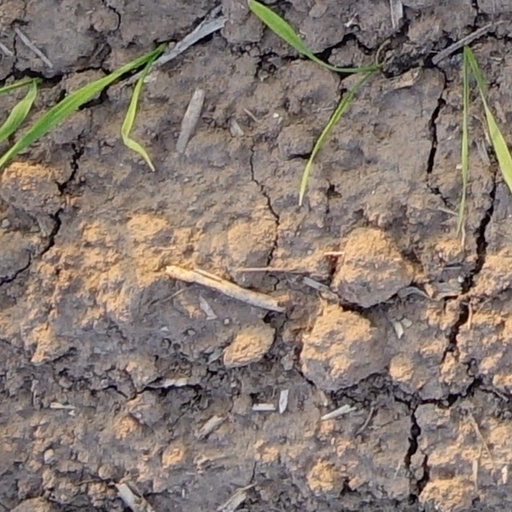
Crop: wheat